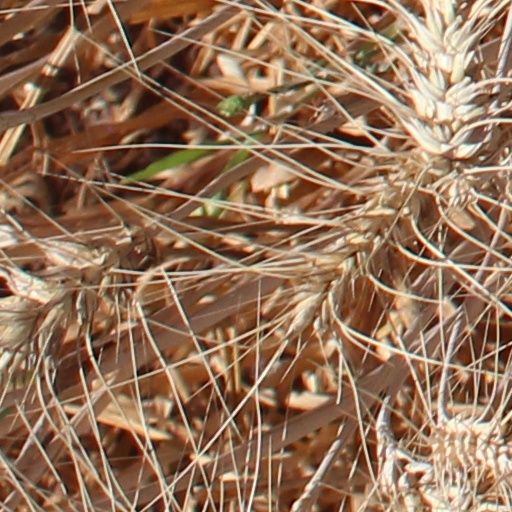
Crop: wheat